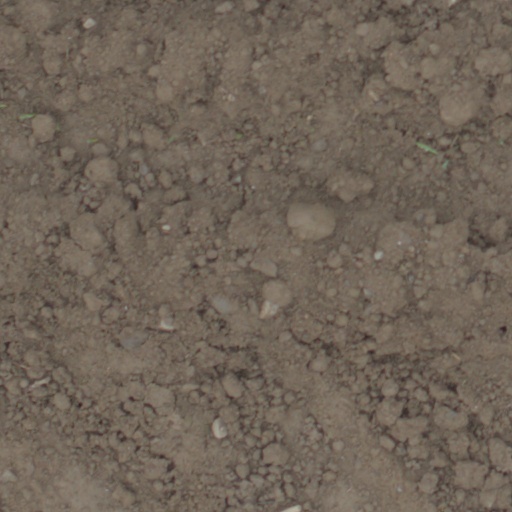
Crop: wheat